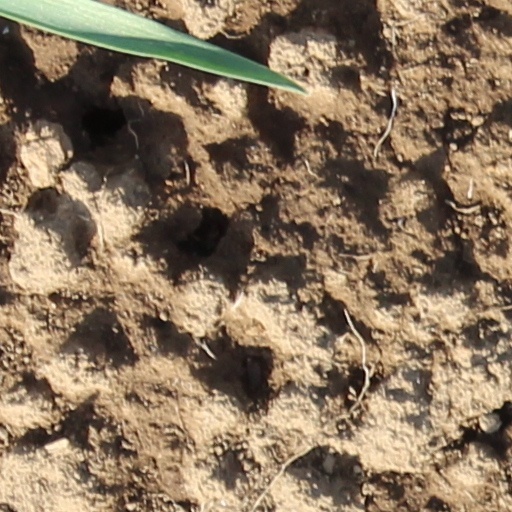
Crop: wheat